Paleontology in Kansas

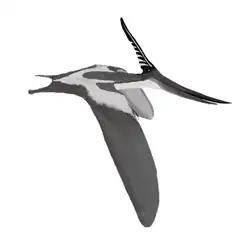
"Pteranodon".

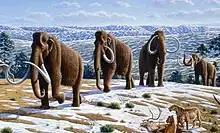
Restoration of a herd in a late Pleistocene landscape of northern Spain, by Mauricio Antón

Most of the Permian rocks in Kansas were deposited in marine environments. This setting was home to algae, brachiopods, bryozoans, fusulinids, ostracods, pelecypods, and trilobites. The brachiopod genus "Chonotes" was common here. On land, the area around Elmo in Dickinson County was home to more than ten thousand species of insects. These lived among a flora that included conifers which left behind fossils in the Garnett region.